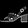
Label: Sandal